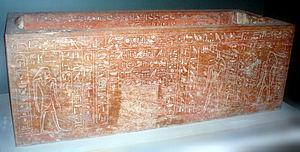
Thoutmôsis Iᵉʳ ou Djéhoutymosé Iᵉʳ est le troisième pharaon de la XVIIIᵉ dynastie durant le Nouvel Empire. Il prend le pouvoir à la mort d’Amenhotep Iᵉʳ, avec qui il ne semble pas avoir de liens familiaux directs.
Hatchepsout est une reine de l'Égypte antique qui deviendra pharaon, cinquième souveraine de la XVIIIᵉ dynastie.